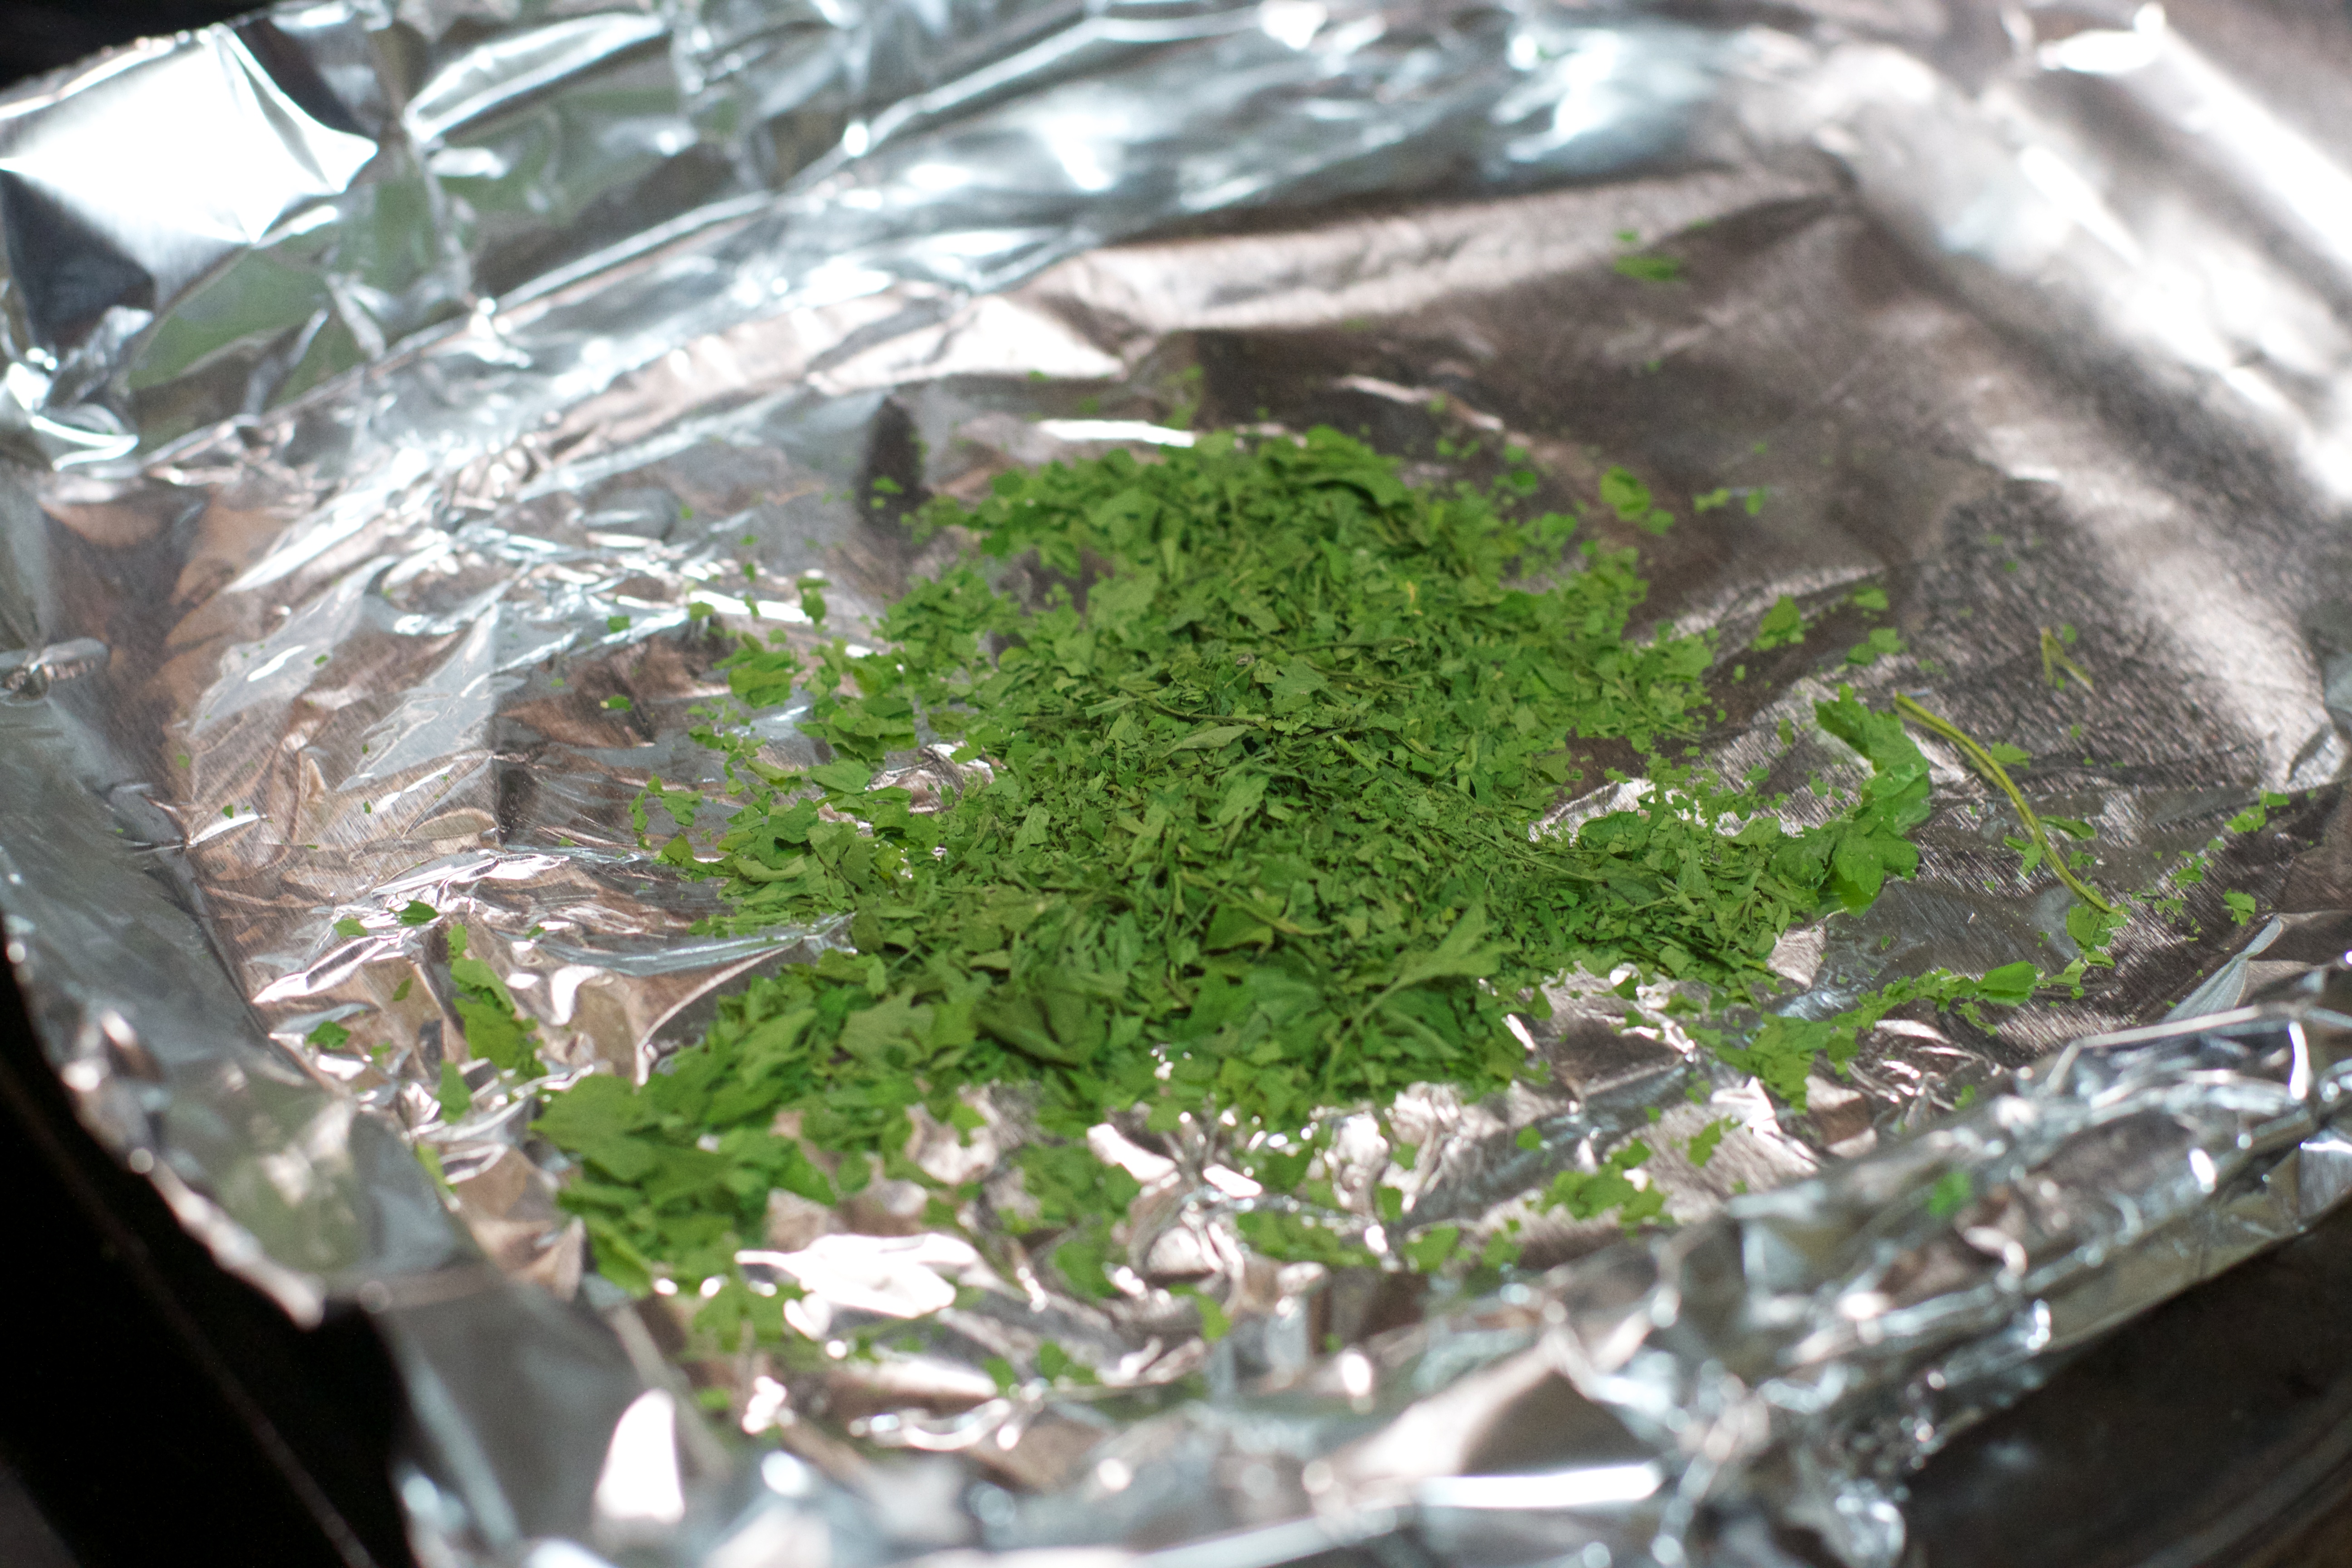
plant, leaf, flower, food, herb, produce, vegetable, flowering plant, land plant